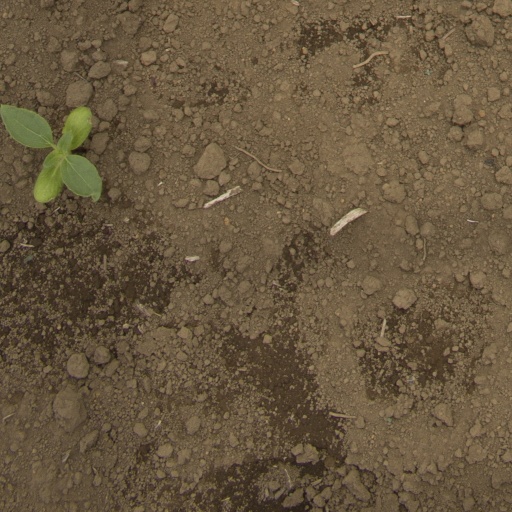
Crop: Jerusalem artichoke